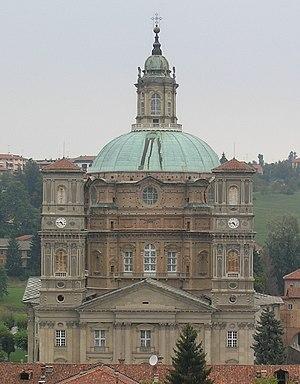
Le Sanctuaire de Vicoforte, Vicoforte (Italie)
Le sanctuaire de Vicoforte, également connu sous le nom de sanctuaire-basilique Regina Montis Regalis, est un édifice religieux catholique italien, de style baroque, situé à Vicoforte dans la région du Piémont.